Urbanization in the German Empire

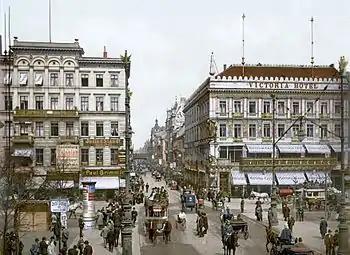
Berlin circa 1890

Between 1871 and 1910, the German Empire experienced a period of both large-scale industrialisation and large-scale urbanisation. As a result of this movement of people from rural areas to cities, living and working conditions were often poor, setting the scene for the social conflict within Germany that was to follow.